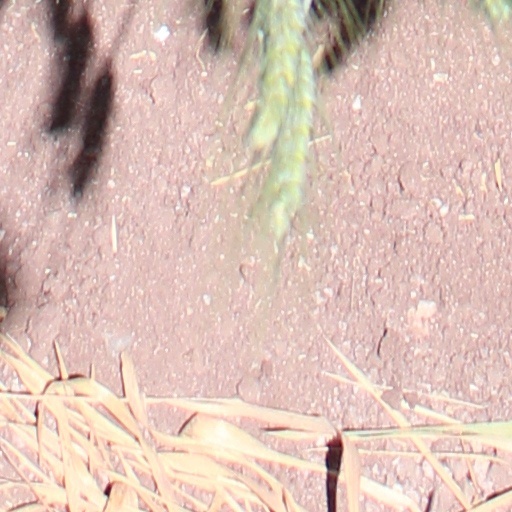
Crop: wheat